China–New Zealand relations

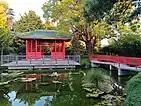
This Chinese garden was constructed in Hastings to celebrate the city's friendship with its sister-city Guilin.

Following the 1975 general election, the Third National Government abandoned National's support for the "Two Chinas policy" and expanded upon its Labour predecessors' diplomatic and trade relations with the PRC. In April–May 1976, Robert Muldoon became the first New Zealand Prime Minister to visit China. He visited Beijing and met with Premier Hua Guofeng and Mao, being one of the last foreign leaders to meet the chairman before he passed in July. Muldoon's visit served to strengthen diplomatic and trading ties between the two countries, and to reassure the New Zealand public that China did not pose a threat to New Zealand.